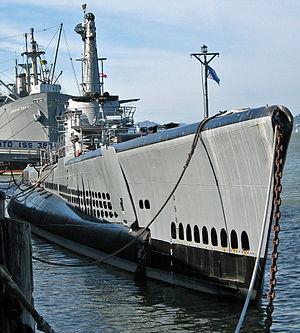
Liste complète des 135 National Historic Landmarks de Californie.
L'USS Pampanito était un sous-marin de classe Balao de l'US navy. Il a mené six patrouilles de guerre de 1944 à 1945 et a servi en tant que navire d'entraînement de réserve de 1960 à 1971. C'est maintenant un National Historic Landmark, conservé comme mémorial et navire musée dans le San Francisco Maritime National Park Association situé au Fisherman's Wharf de San Francisco.